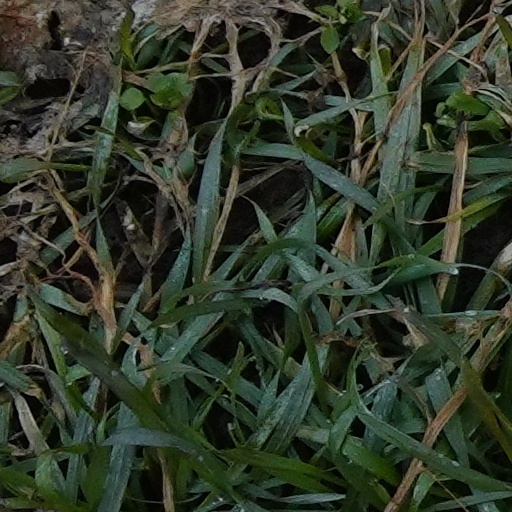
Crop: wheat